Ernst Rüdin

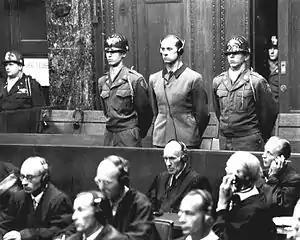
Karl Brandt on trial, 20 August 1947

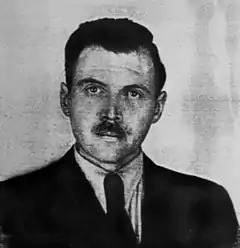
Photo from Josef Mengele's Argentine identification document (1956)

Speculation about the reasons for his early release, despite having been considered as a potential criminal defendant for the Nuremberg trials, include the need to restore confidence and order in the German medical profession; his personal and financial connections to prestigious American and British researchers, funding bodies and others; and the fact that he repeatedly cited American eugenic sterilization initiatives to justify his own as legal (indeed the Nuremberg trials carefully avoided highlighting such links in general). Nevertheless, Rüdin has been cited as a more senior and influential architect of Nazi crimes than the physician who was sentenced to death, Karl Brandt, or the infamous Josef Mengele, who had attended his lectures and been employed by his Institute.